Nasser Hejazi

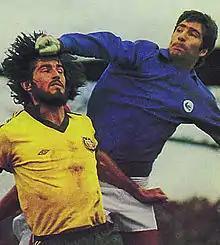
Hejazi (right) in a match against Australia in Melbourne, 1977.

On 3 November 2004, Hejazi announced his nomination for 2005 presidential election. He was rejected by the Guardian Council of the Constitution of Islamic Republic of Iran, arguing his lack of political career prior to the election. Later on, he became a supporter of Ali Akbar Hashemi Rafsanjani.